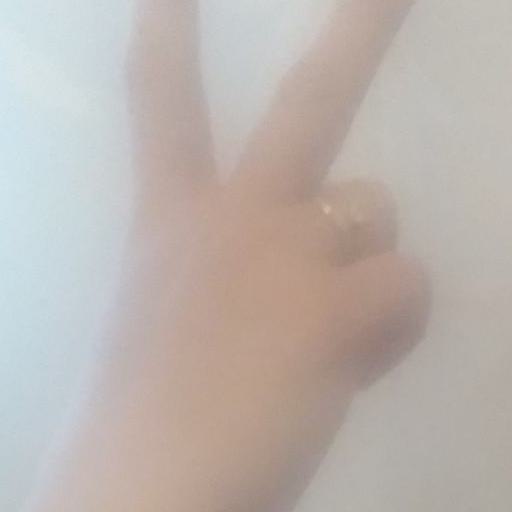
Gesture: peace_inverted